Tagbilaran

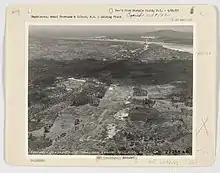

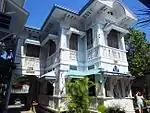
Caseñas Ancestral house

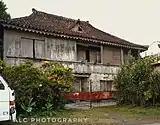
Casa Rocha.

A hundred years before Spaniards arrived in the Philippines, the settlement which eventually became Tagbilaran was already involved in trading with China and Malays. Tagbilaran Strait was the location of the precolonial polity of Bo-ol. This early settlement had contact with the Spaniards in 1565, when the Spanish conquistador Miguel López de Legazpi and the native chieftain Datu Sikatuna pledged peace and cooperation through the famous blood compact.